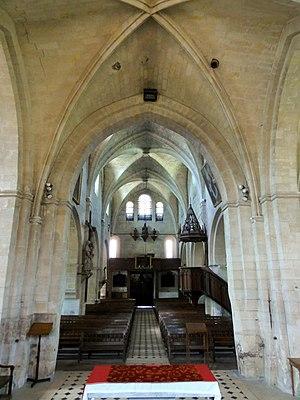
L'église de la Sainte-Trinité est une église catholique paroissiale située à Choisy-au-Bac, dans l'Oise, en France. Elle n'est pas à confondre avec la basilique dédiée à saint Étienne, de fondation plus ancienne, qui jouait un rôle important à l'époque mérovingienne, et fut abandonnée à la Révolution française. La construction de l'église paroissiale actuelle débuta au début du XIIᵉ siècle par la nef romane, et se poursuivit après le milieu du XIIᵉ siècle par le transept avec ses deux absidioles et la façade, qui hésitent entre le roman et le gothique, pour s'achever au début du XIIIᵉ siècle par l'abside et le clocher, clairement gothiques. Sa configuration s'inscrit dans la tradition des basiliques romanes du Soissonnais de la seconde moitié du XIᵉ siècle, et les nombreux partis archaïsants, dont l'absence de colonnettes à chapiteaux dans la nef et le transept, le voûtement en cul-de-four des absidioles à une période aussi avancée, et l'absence de contreforts devant l'abside, pourtant voûtée d'ogives dès l'origine, s'expliquent difficilement.